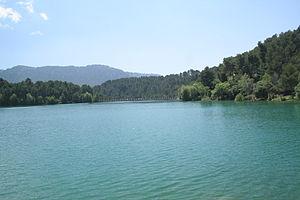
Le Revest-les-Eaux est une commune française située dans le département du Var en région Provence-Alpes-Côte d'Azur.
Le lac du Revest résulte du barrage de Dardennes. Il tient son nom de la commune du Revest-les-Eaux située dans le Var en Provence-Alpes-Côte d'Azur.